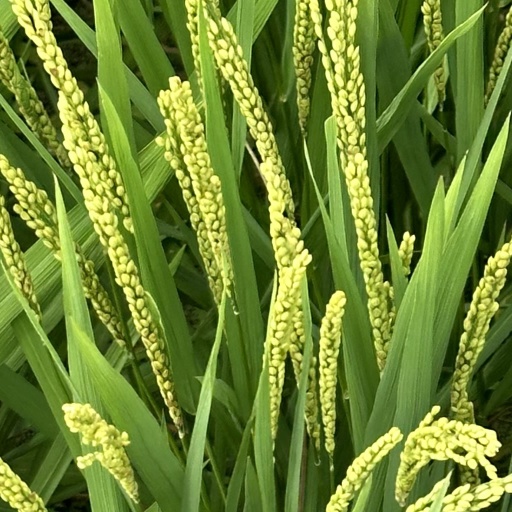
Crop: rice